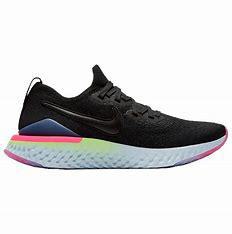
Brand: Nike
Model: Epic React Flyknit 2